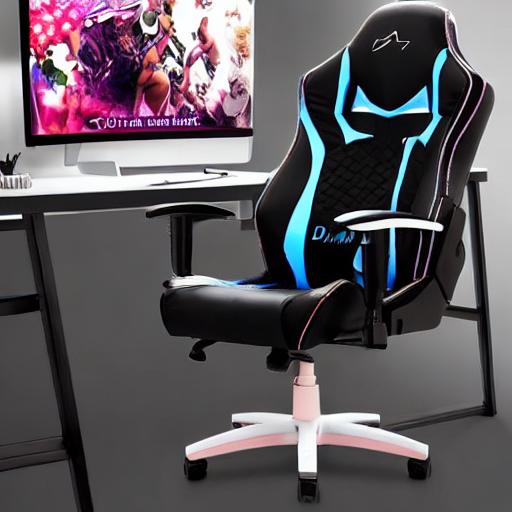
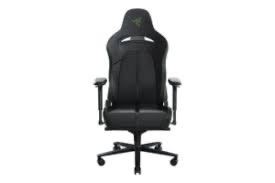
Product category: items_chair
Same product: no